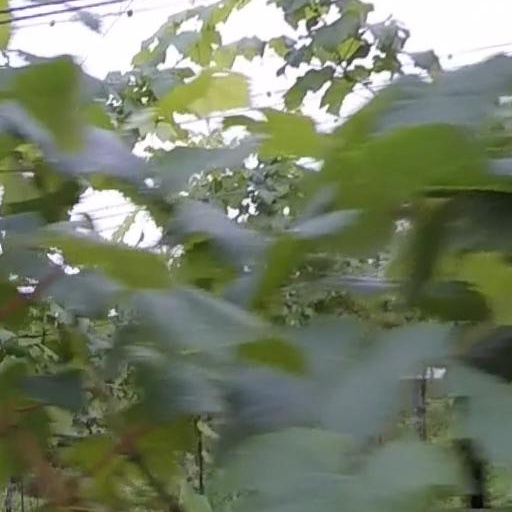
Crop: grape